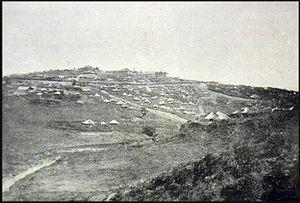
Palais de Ménélik (empereur d'Ethiopie) à Addis-Ababa. Photo ancienne, illustrant un article sur l'Abyssinie dans la revue française ""Revue illustrée"" (Tome relié 1902)"
Menelik II, né sous le nom de Sahle Maryam, est prince, negus du Choa, puis empereur d'Éthiopie. Il est également connu sous son nom de cavalier Abba Dagnew.